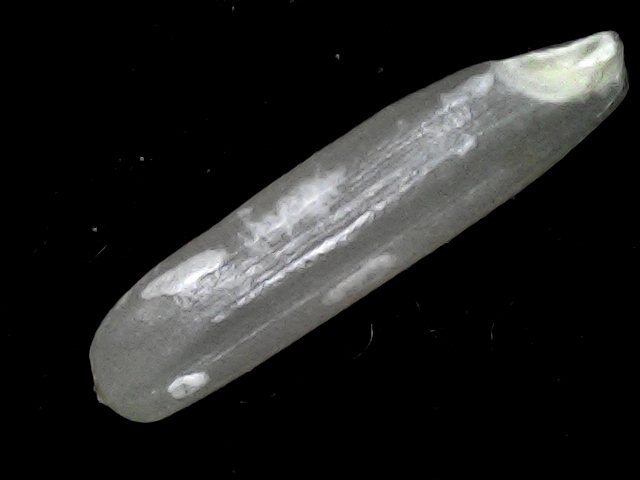
Rice variety: BD57